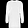
Label: Pullover